Whitelaw Reid

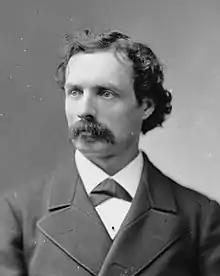
Portrait by Brady-Handy, 1870–1880

Whitelaw Reid (October 27, 1837 – December 15, 1912) was an American politician, diplomat and newspaper editor, as well as the author of "Ohio in the War", a popular work of history.